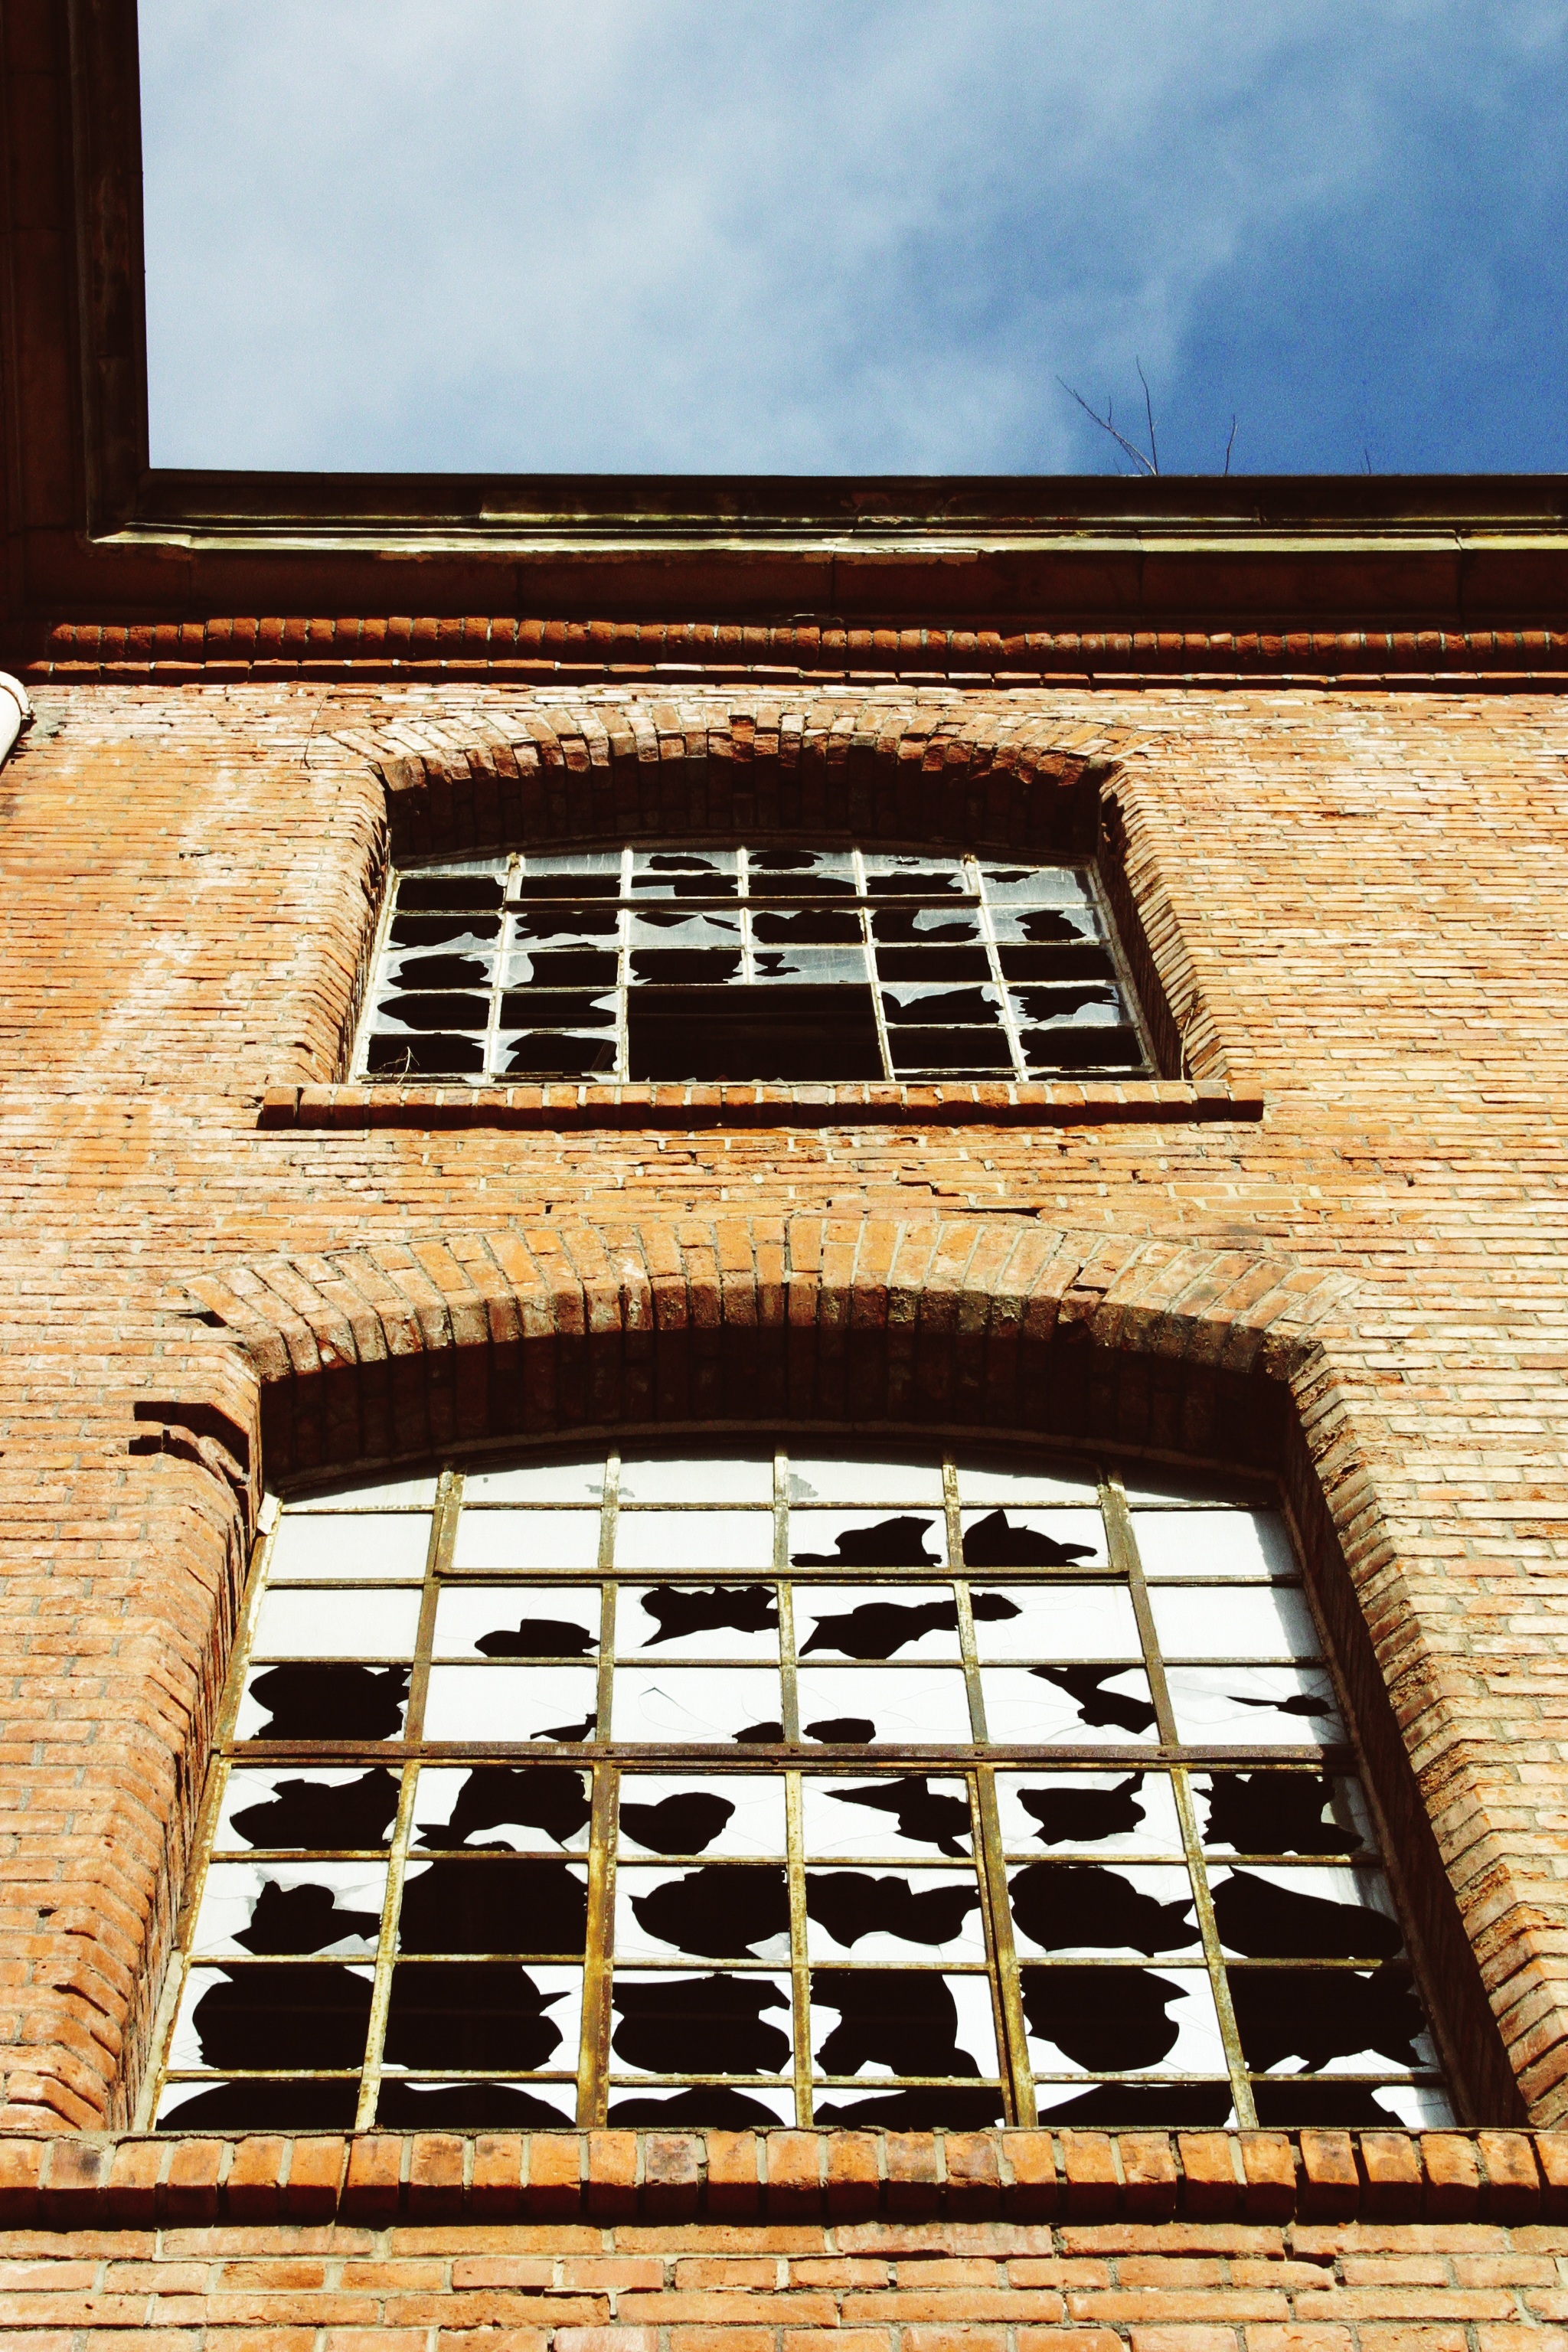
architecture, wood, window, building, facade, industry, decay, ruin, old building, dilapidated, destruction, demolition, factory building, ailing, factory from